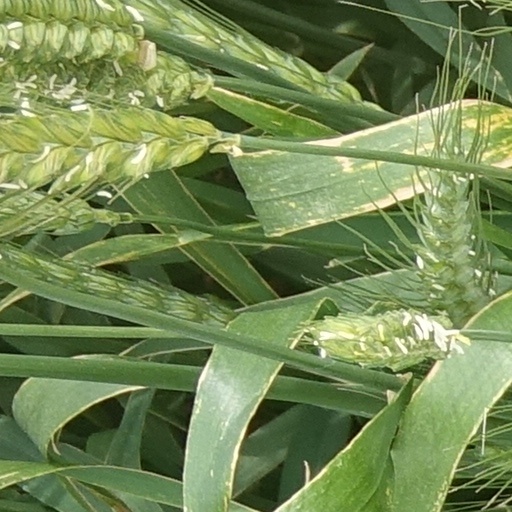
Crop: wheat